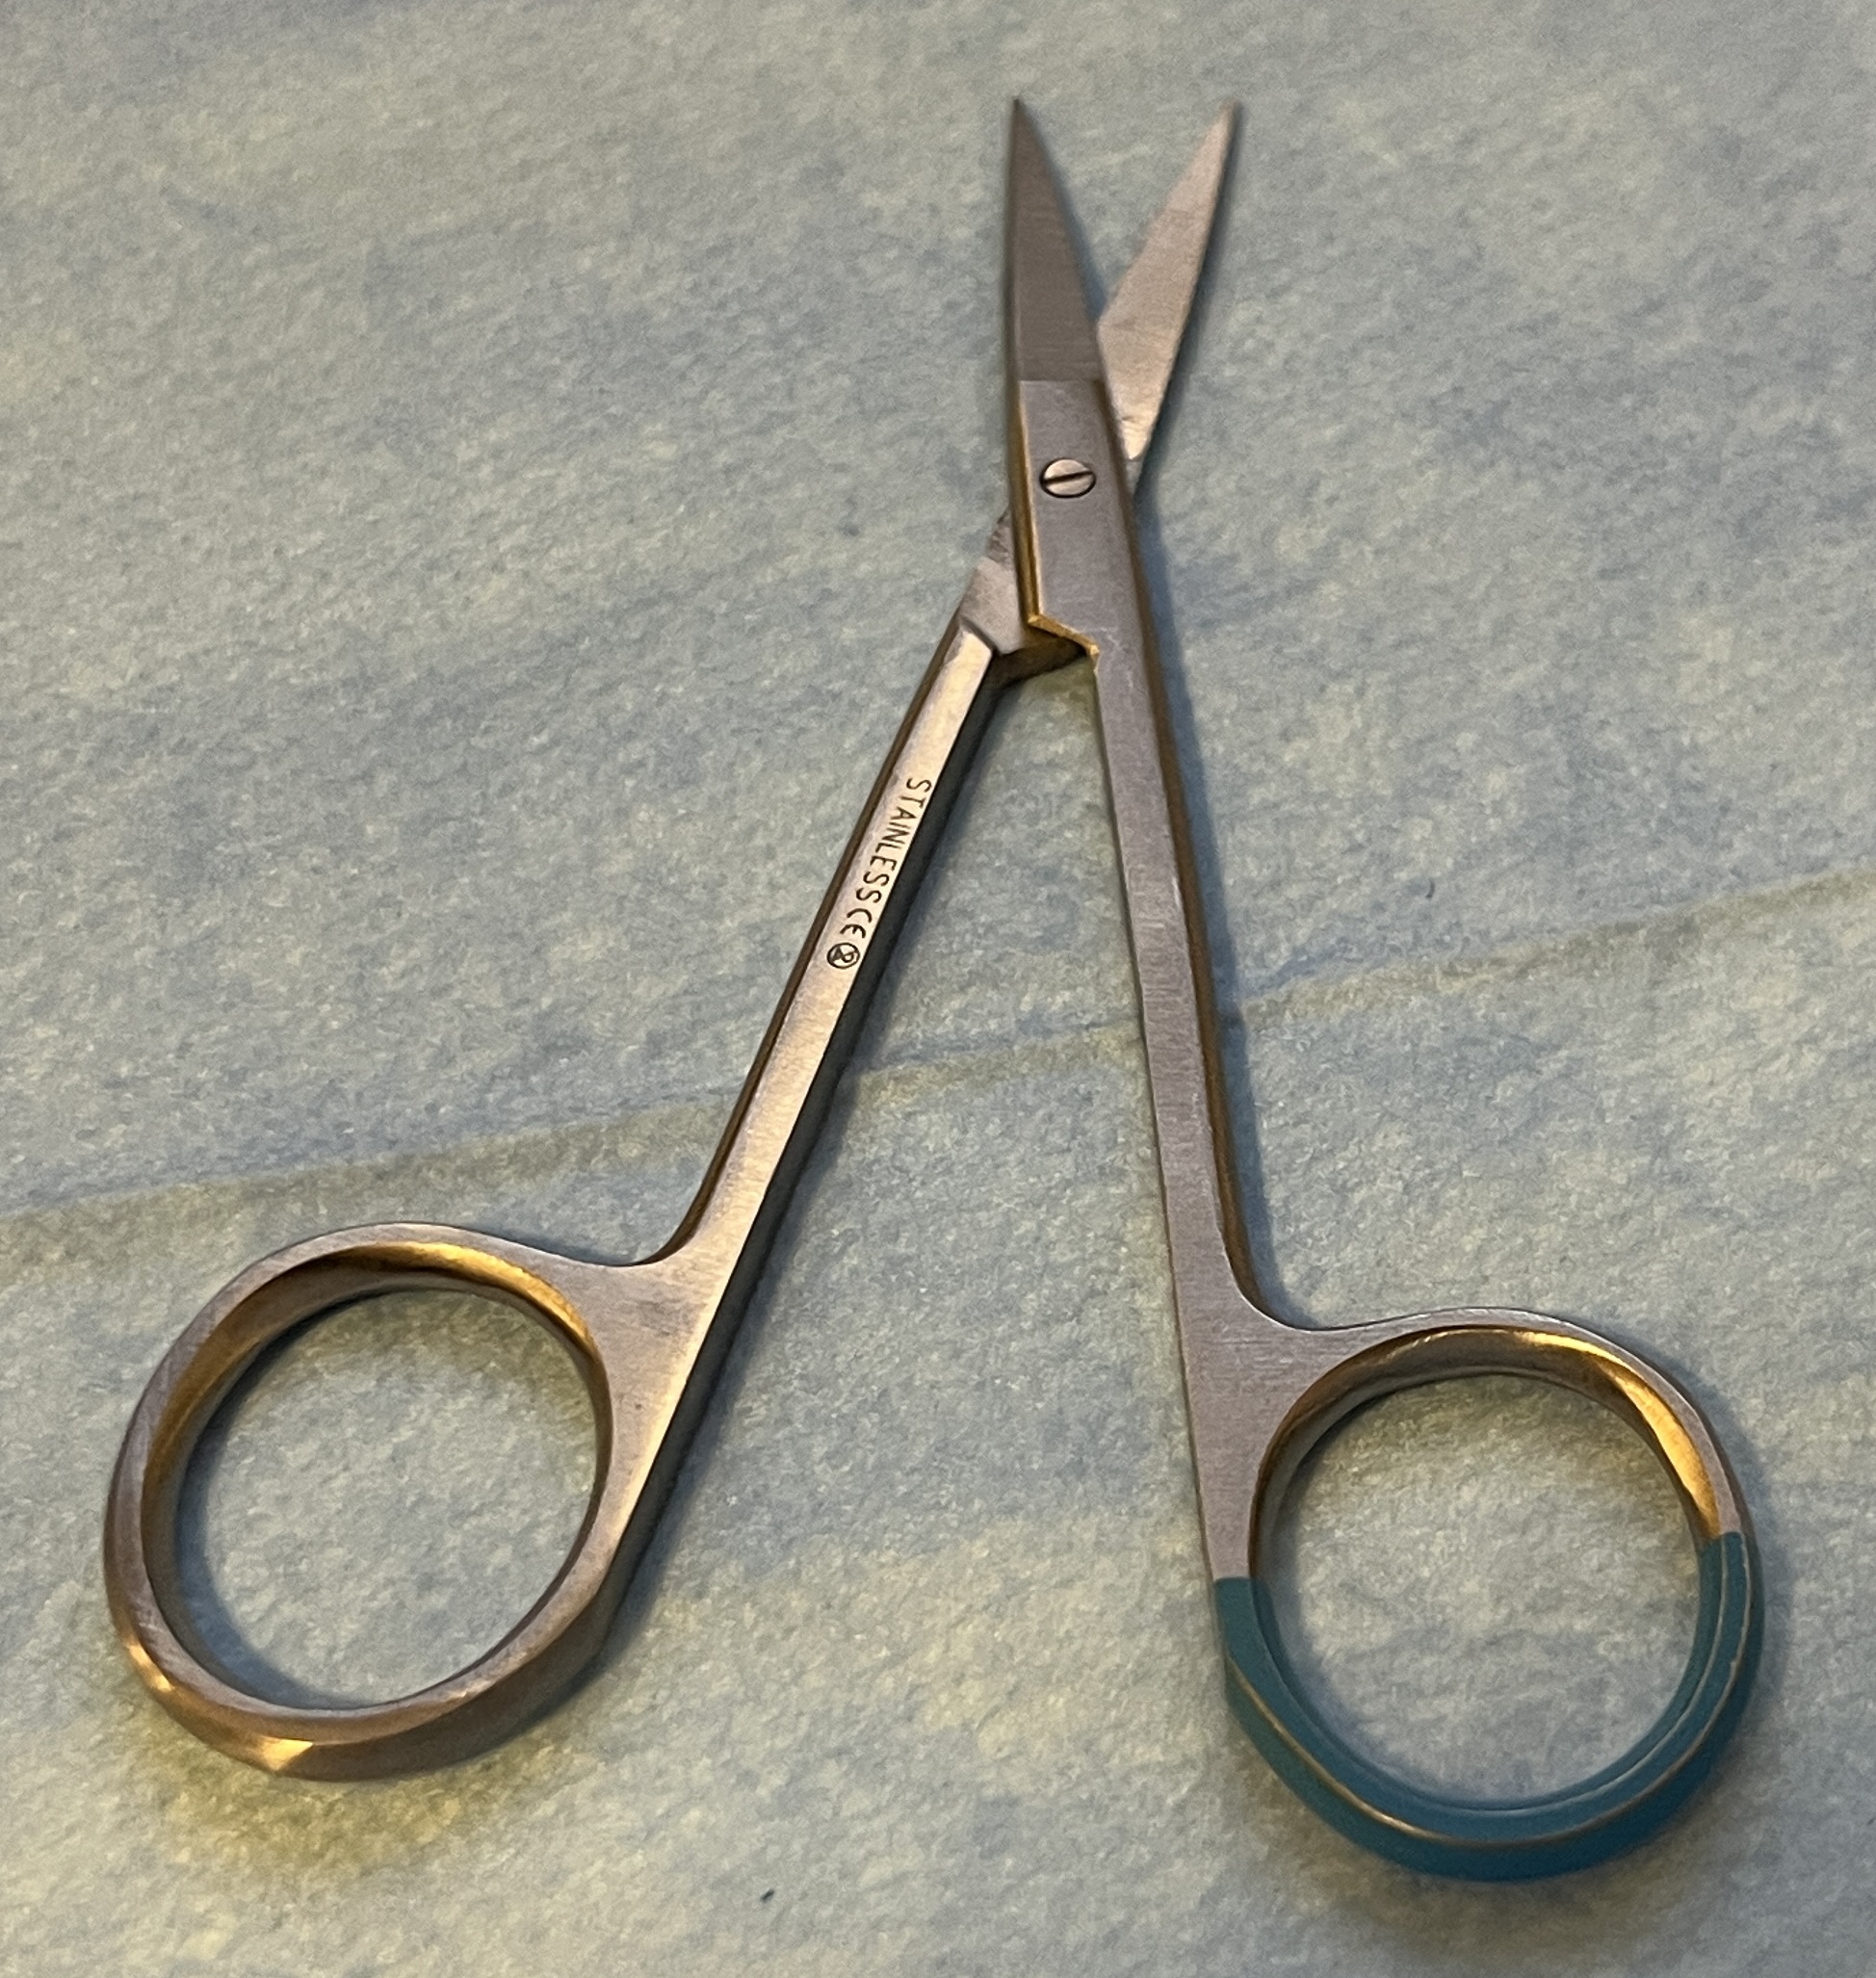
Hinged instrument state: open